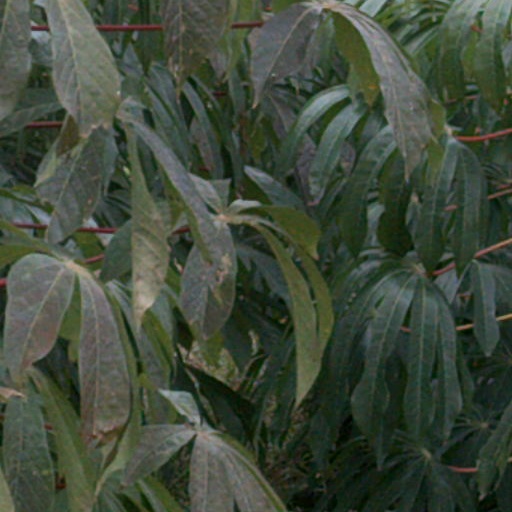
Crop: cassava